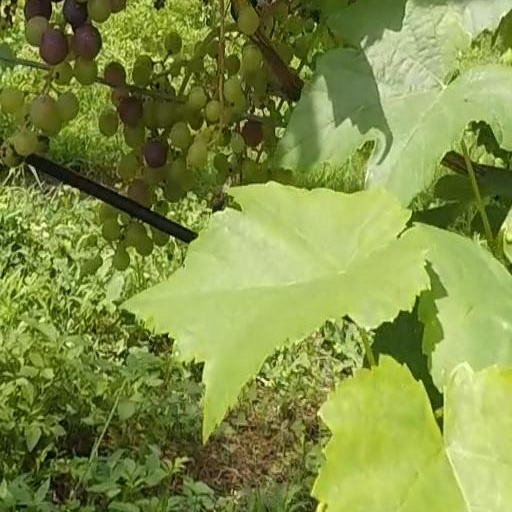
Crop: grape